Orchard Road

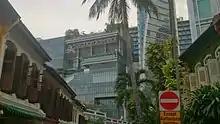
Facade of Orchard Central

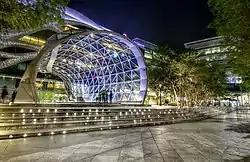
Plaza Singapura is a major shopping centre in Orchard

At Orchard Road's eastern end is the official residence and office of the President of Singapore, the Istana, marked with Nibong palms and a plaque that reads, "As the nibong is a mangrove palm, this site must have once been a mangrove swamp."